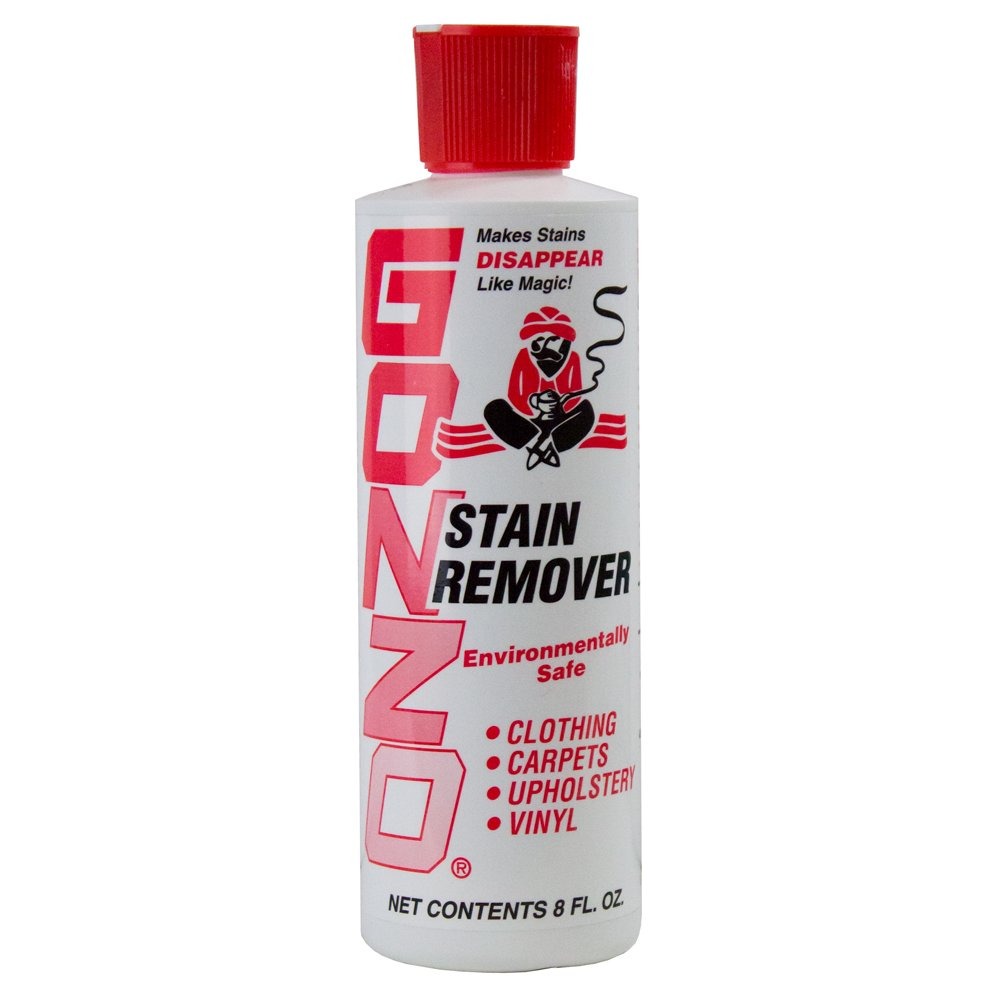
Item Name: Gonzo Natural Magic Stain Remover - Non-Toxic Carpet Clothing Sweat Wine Blood Laundry Stain Remover and Cleaner - 8 Fluid Ounces
Bullet Point 1: Restore - Make tough stains on carpets, upholstery, vinyl & clothing disappear as if they were never there
Bullet Point 2: Safe - Non-toxic, low odor stain eliminator is powerful and leaves the surface safe for kids & pets.
Bullet Point 3: Effective - Fights deeply to clean the most difficult, stubborn, set-in stains & neutralize odors.
Bullet Point 4: Use on - Eliminate almost every stain on carpets, clothing, furniture, upholstery, table cloths, clothes, couches, delicates, etc.
Bullet Point 5: Recommended - Also works wonders to get rid of unwanted coffee, ink, blood, beverage & grease stains
Bullet Point 6: Easy - Simply squeeze, blot and kiss stains goodbye with this effective, "ready-to-use" formula.
Value: 8.0
Unit: Fl Oz

Price: 8.95